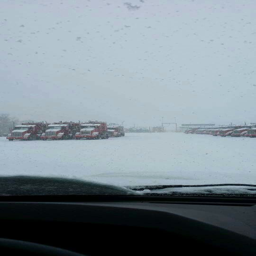
to much snow and ice ... no work